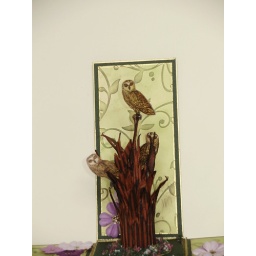
tree and owls in box